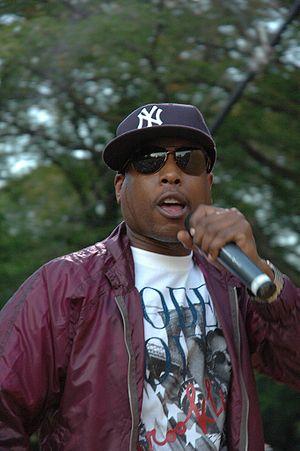
Talib Kweli, de son vrai nom Talib Kweli Greene, né le 3 octobre 1975 à Brooklyn, New York, est un rappeur américain originaire de Park Slope. Il est l'un des rappeurs les plus importants du hip-hop underground, et est fréquemment encensé par la critique et ses pairs bien qu'il ne soit pas un artiste au succès commercial retentissant. Son nom signifie « le chercheur » ou « étudiant de la vérité et du savoir » en Swahili.